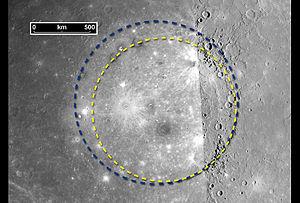
Cet article est une liste des plus grands cratères d'impact du système solaire. Pour une liste complète, voir Liste des Cratères du Système Solaire.
Le bassin Caloris est le plus gros cratère météoritique connu de Mercure. Son nom vient du latin caloris car il est situé à l'un des deux « pôles chauds » de la planète. D'un diamètre d'environ 1 550 km, le bassin Caloris s'est probablement formé après la chute d'un astéroïde d'une taille avoisinant les 150 km. Son âge est estimé entre 3,8 et 3,9 milliards d'années.